Mutnuri Krishna Rao

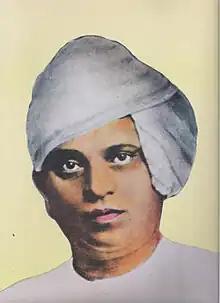

Mutnuri Krishna Rao was an Indian freedom fighter, editor, scholar and literary critic. He was the editor of "Krishna Patrika", a nationalist publication from 1907 to 1945. He is considered to be the doyen of Telugu journalism.